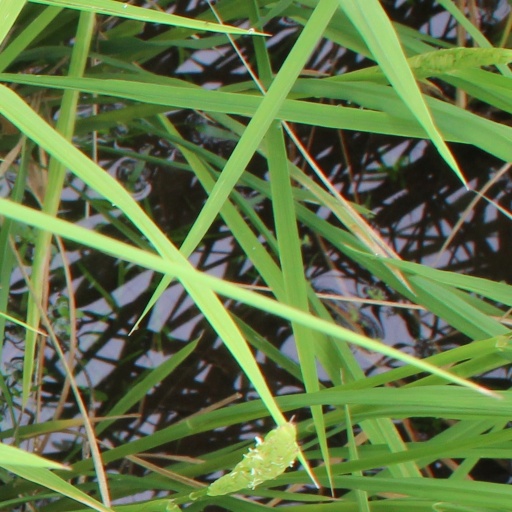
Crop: rice